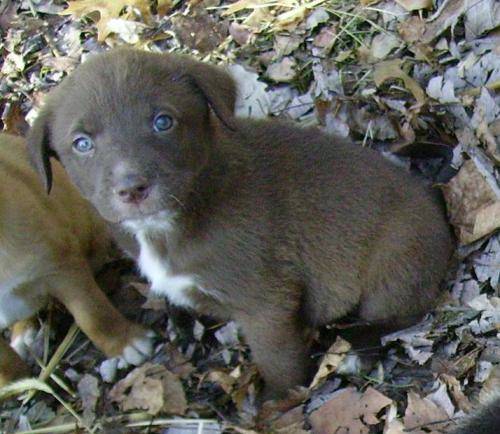
Label: dog